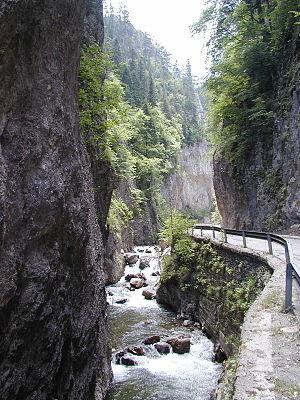
Trigrad est un village de Bulgarie méridionale situé dans la municipalité de Devin, oblast de Smoljan.
Les gorges de Trigrad sont un canyon taillé dans le marbre du massif des Rhodopes, dans le sud de la Bulgarie.